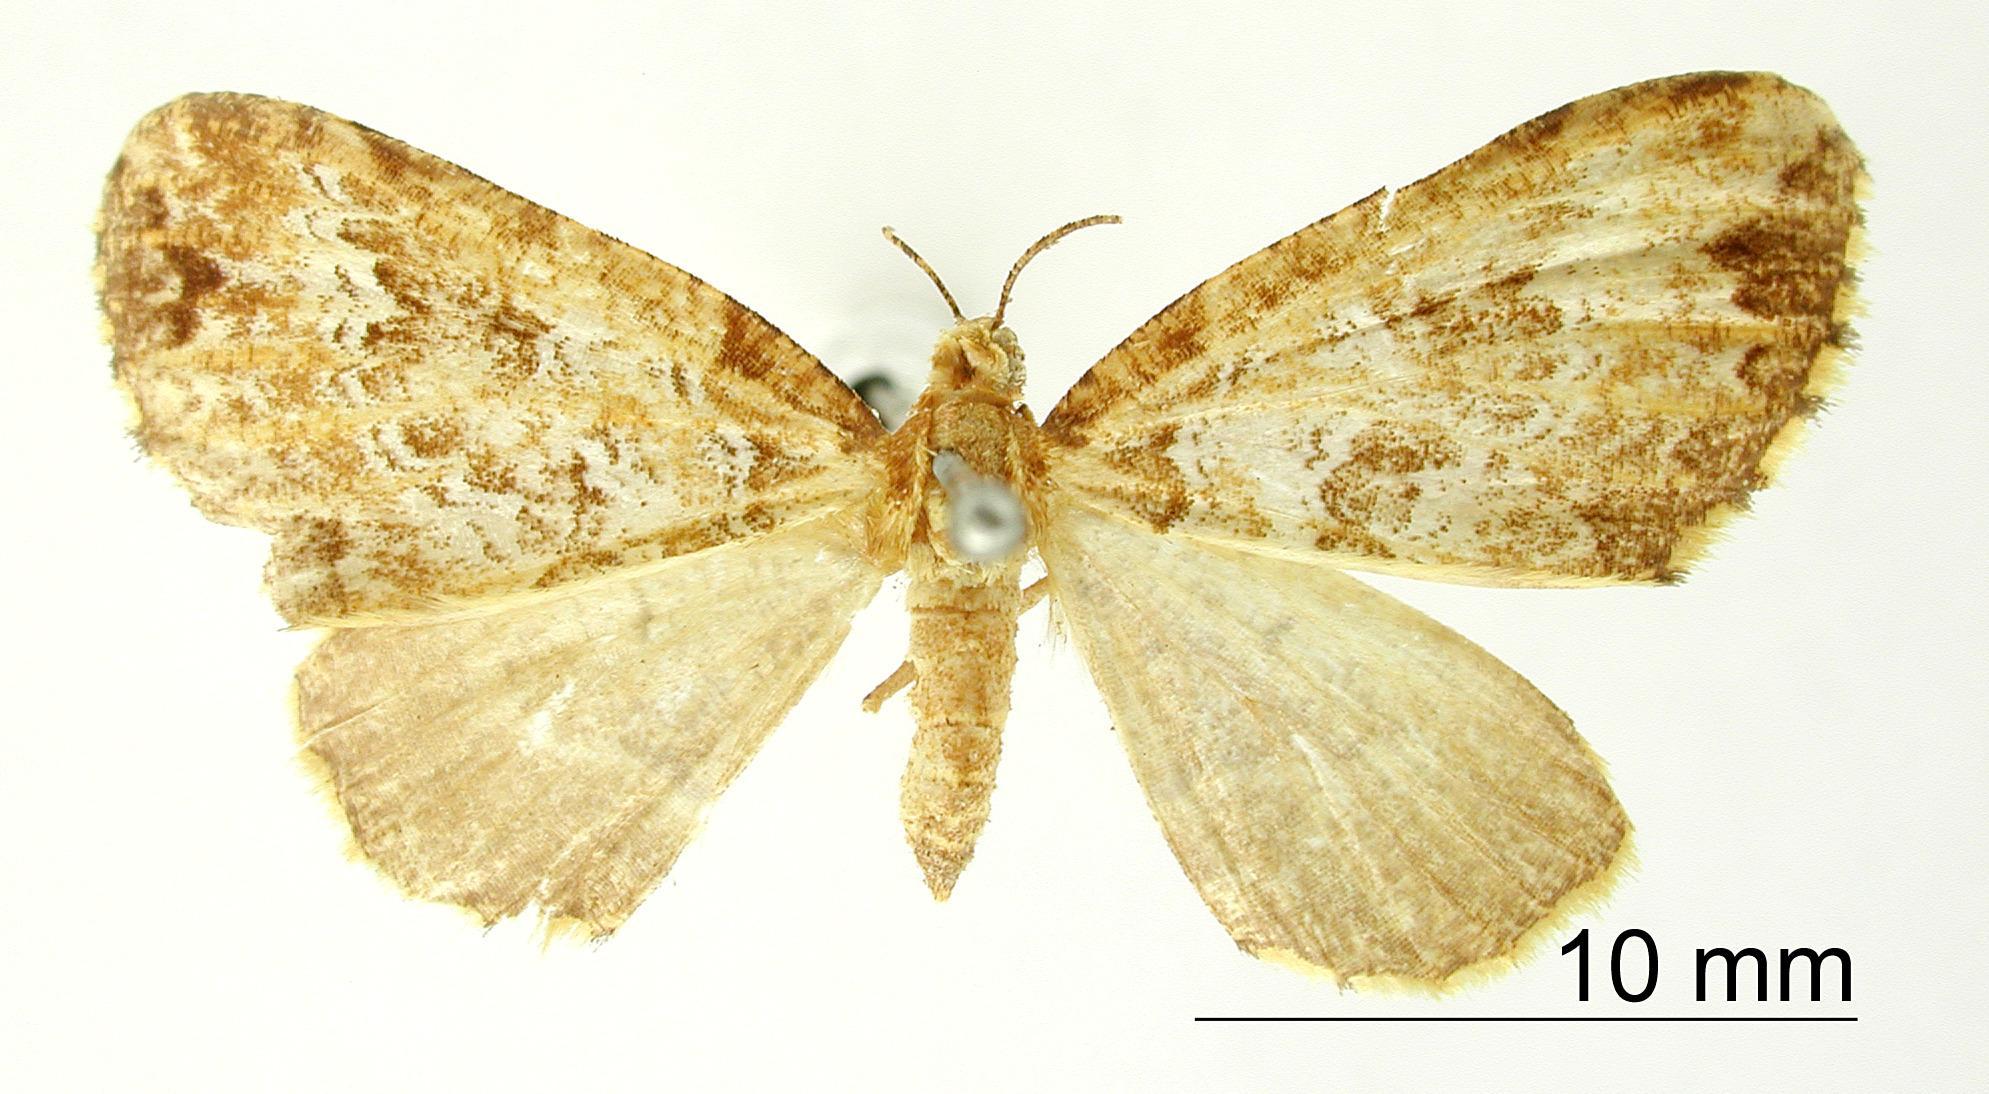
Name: Psaliodes flavivena
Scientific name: Psaliodes flavivena Dognin, 1903
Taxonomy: Animalia, Arthropoda, Insecta, Lepidoptera, Geometridae, Larentiinae
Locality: Environs de Loja, Ecuador